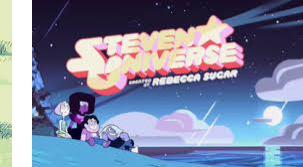
Portrait style: Cartoon Portrait